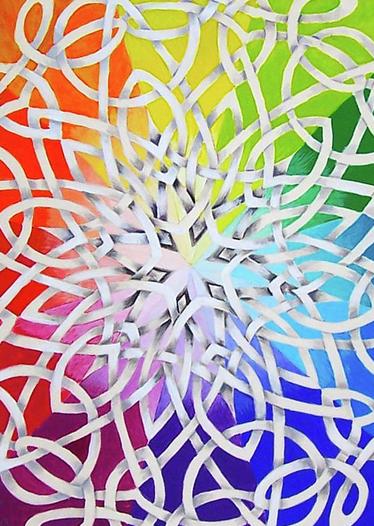
Texture: interlaced